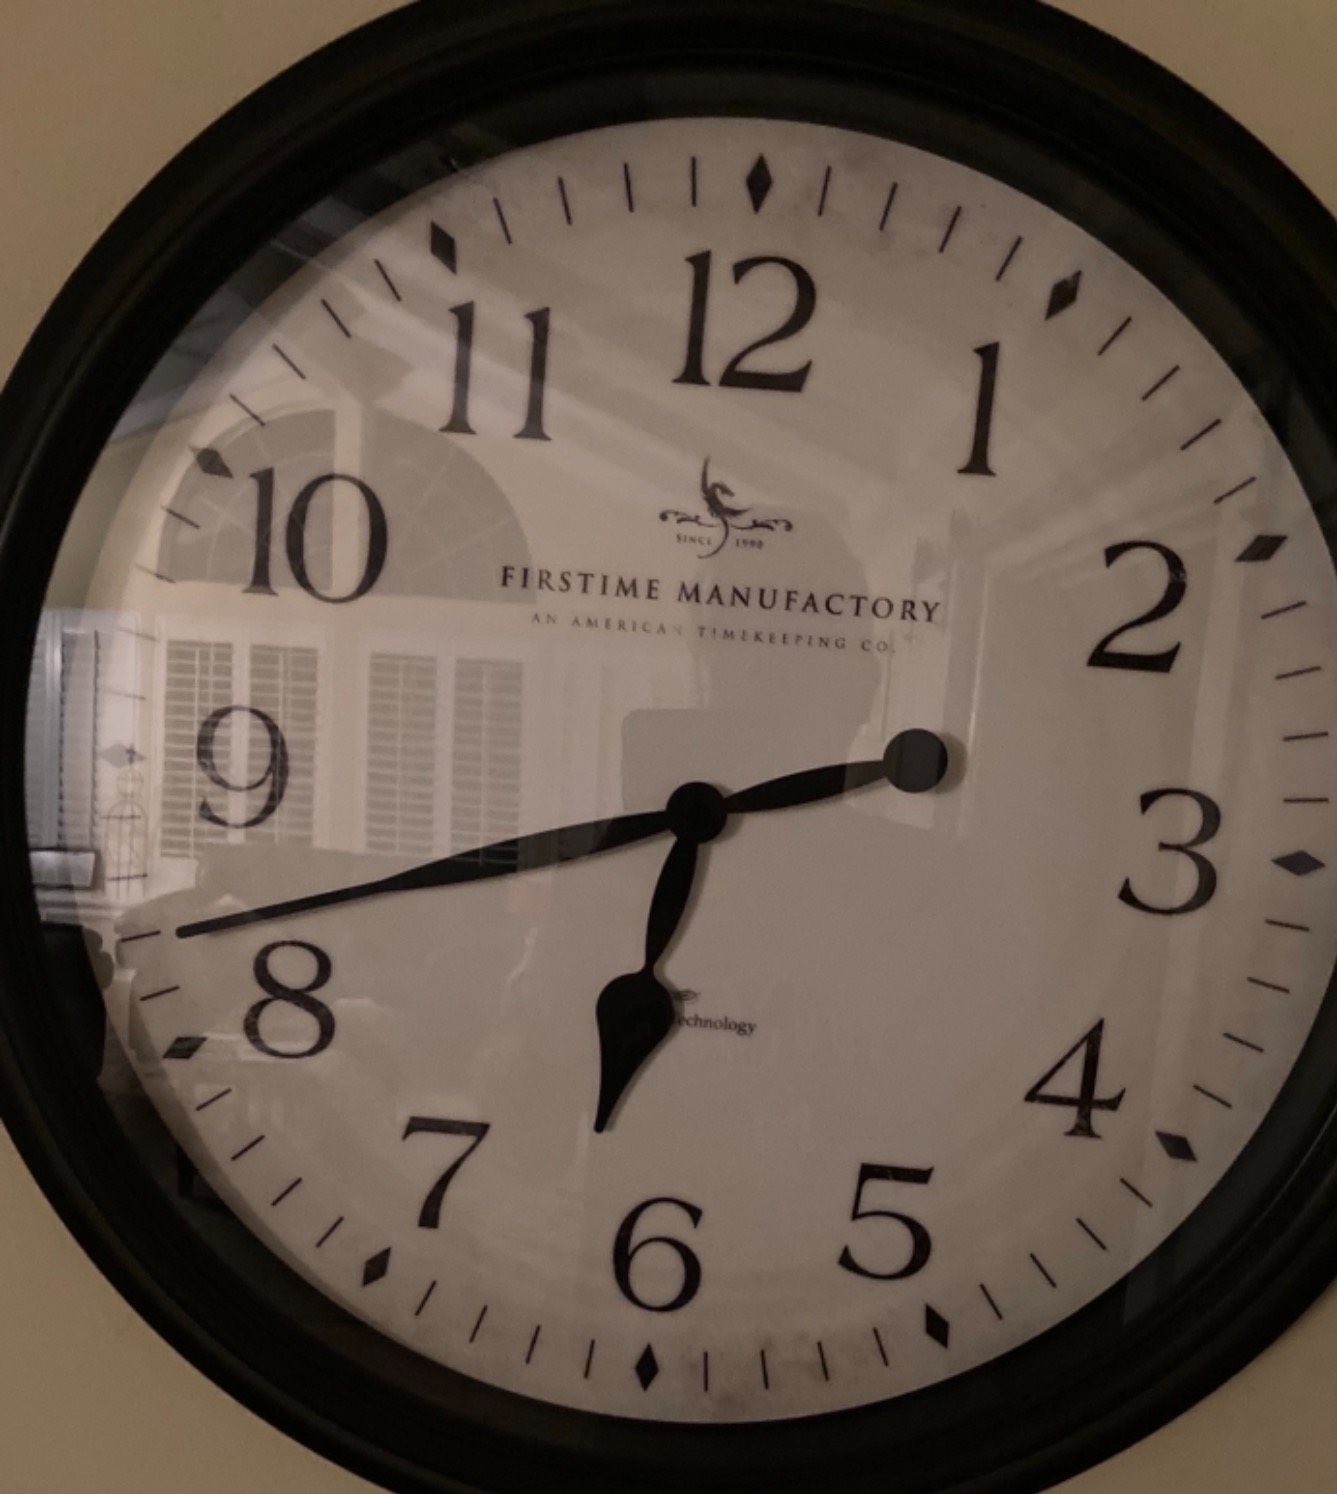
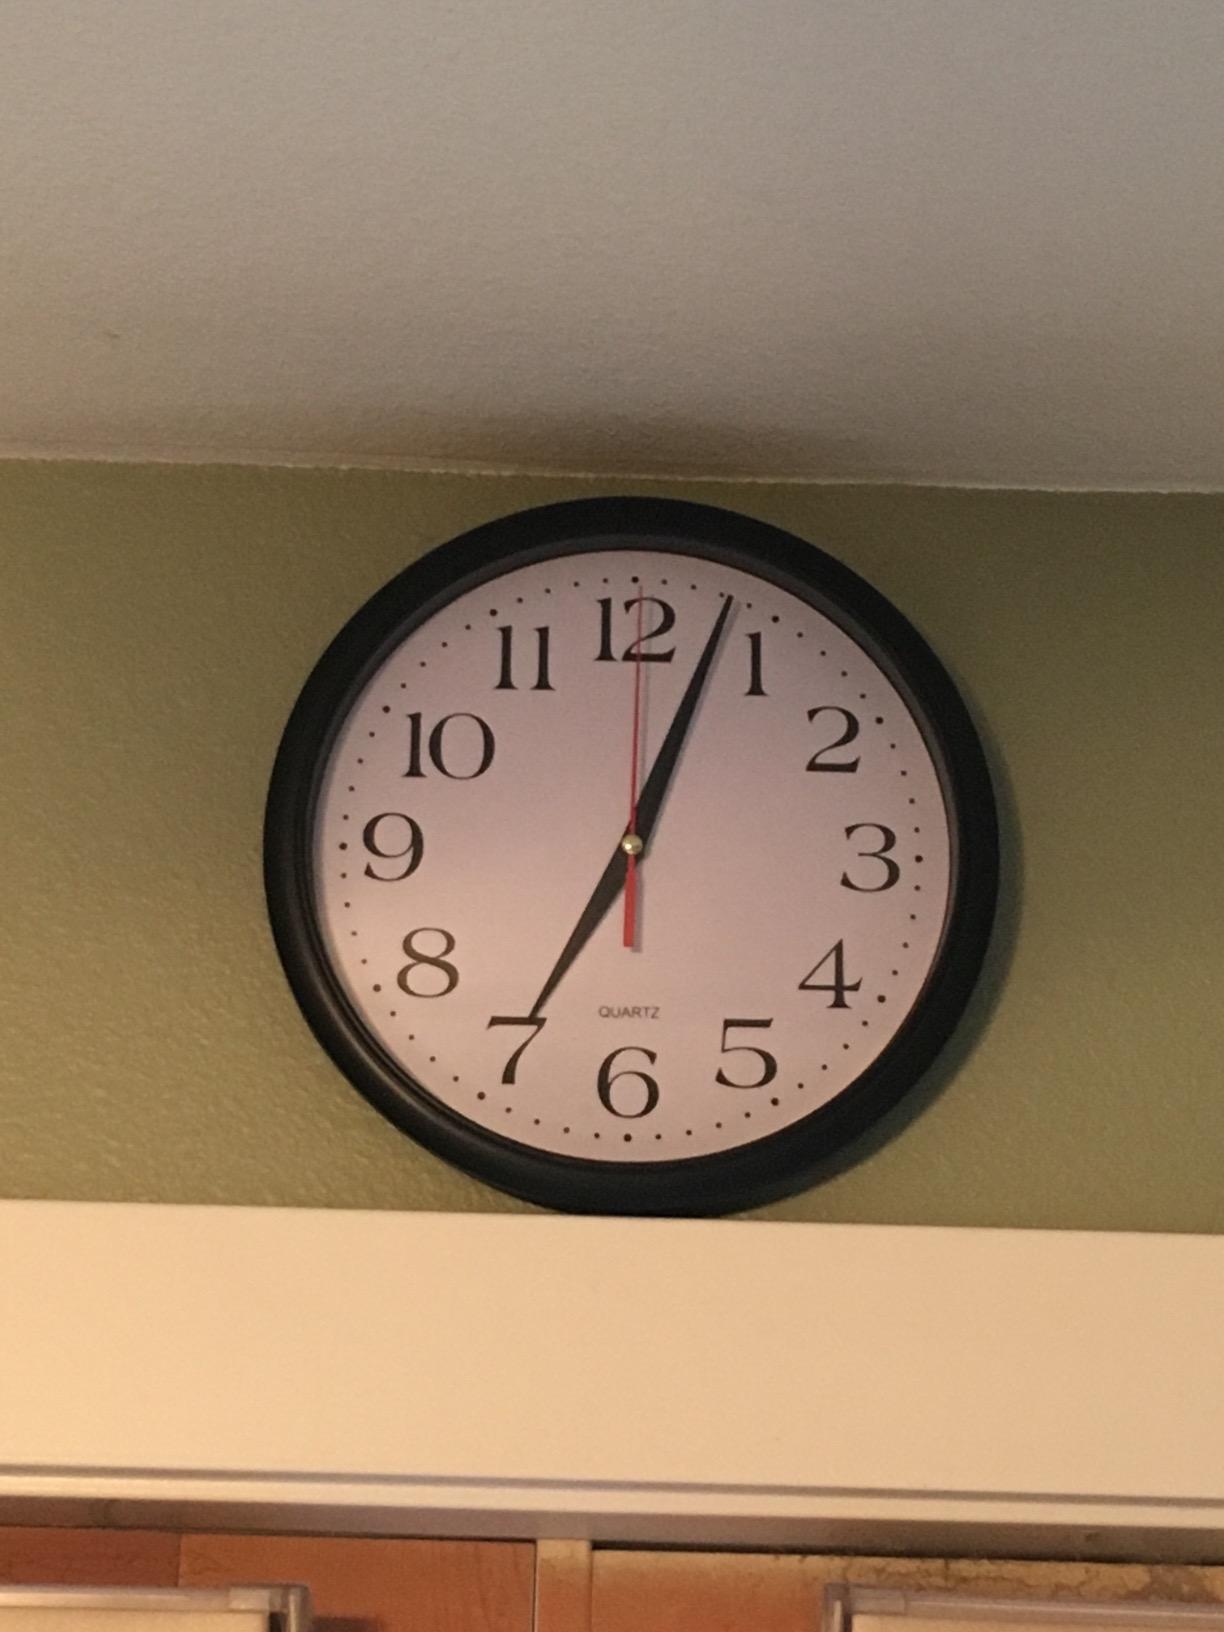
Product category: clock
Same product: no